Darius (video game)

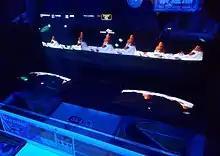
"Darius" cabinets use mirrors on the sides of the center monitor to reflect monitors below.

The arcade cabinet, designed by Natsuki Hirosawa, uses three individual monitors made to appear seamless via mirror effects. The idea was previously used in Taito's earlier games "Wyvern F-O" and "Super Dead Heat", and was added to give the game a more cinematic presentation and to make it feel more unique compared to other shooting games on the market. A headphone jack and volume dials are also present, as is a speaker system installed beneath the player's seat, which is referred to by Taito as a "body sonic" system. This concept was originally meant to be used for the 1983 game "Laser Grand Prix", but it proved too costly and was scrapped. The enemy names were derived from different types of medicine, alongside names of people within the company spelled backwards. Fujita worked on the stage designs and power-ups himself, which he stated was one of the biggest challenges during development — ship upgrades were originally in the form of small pod-like craft that orbited the player; Fujita disliked this idea and cut it from the game.